Bright Castle

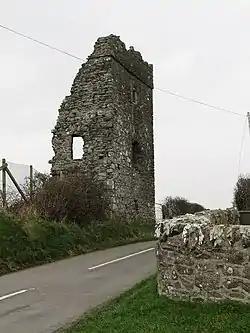
Ruins of Bright Castle, County Down

Bright Castle is a tower house near Downpatrick, County Down, Northern Ireland. The ruined structure, which is a Scheduled Historic Monument in the townland of Bright, lies within Down District Council area, on Coniamstown Road, at grid ref: J5066 3822. It is sited on the edge of a ridge, overlooking the surrounding countryside.